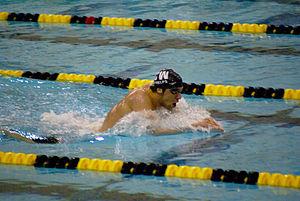
La brasse est un style de nage, pratiquée depuis le début du XIXᵉ siècle en Europe. Elle fut pratiquée en nage libre dès les premiers Jeux olympiques de l'ère moderne à Athènes en 1896 puis fut ensuite l'objet d'une catégorie à part entière.